Iwi Hauraki

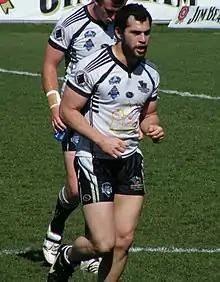

Iwi Hauraki (born 7 July 1987) is a New Zealand former professional rugby league and rugby union footballer who played in the 2000s and 2010s. He last played club level rugby union (RU) for the Northland Taniwha in the ITM Cup.